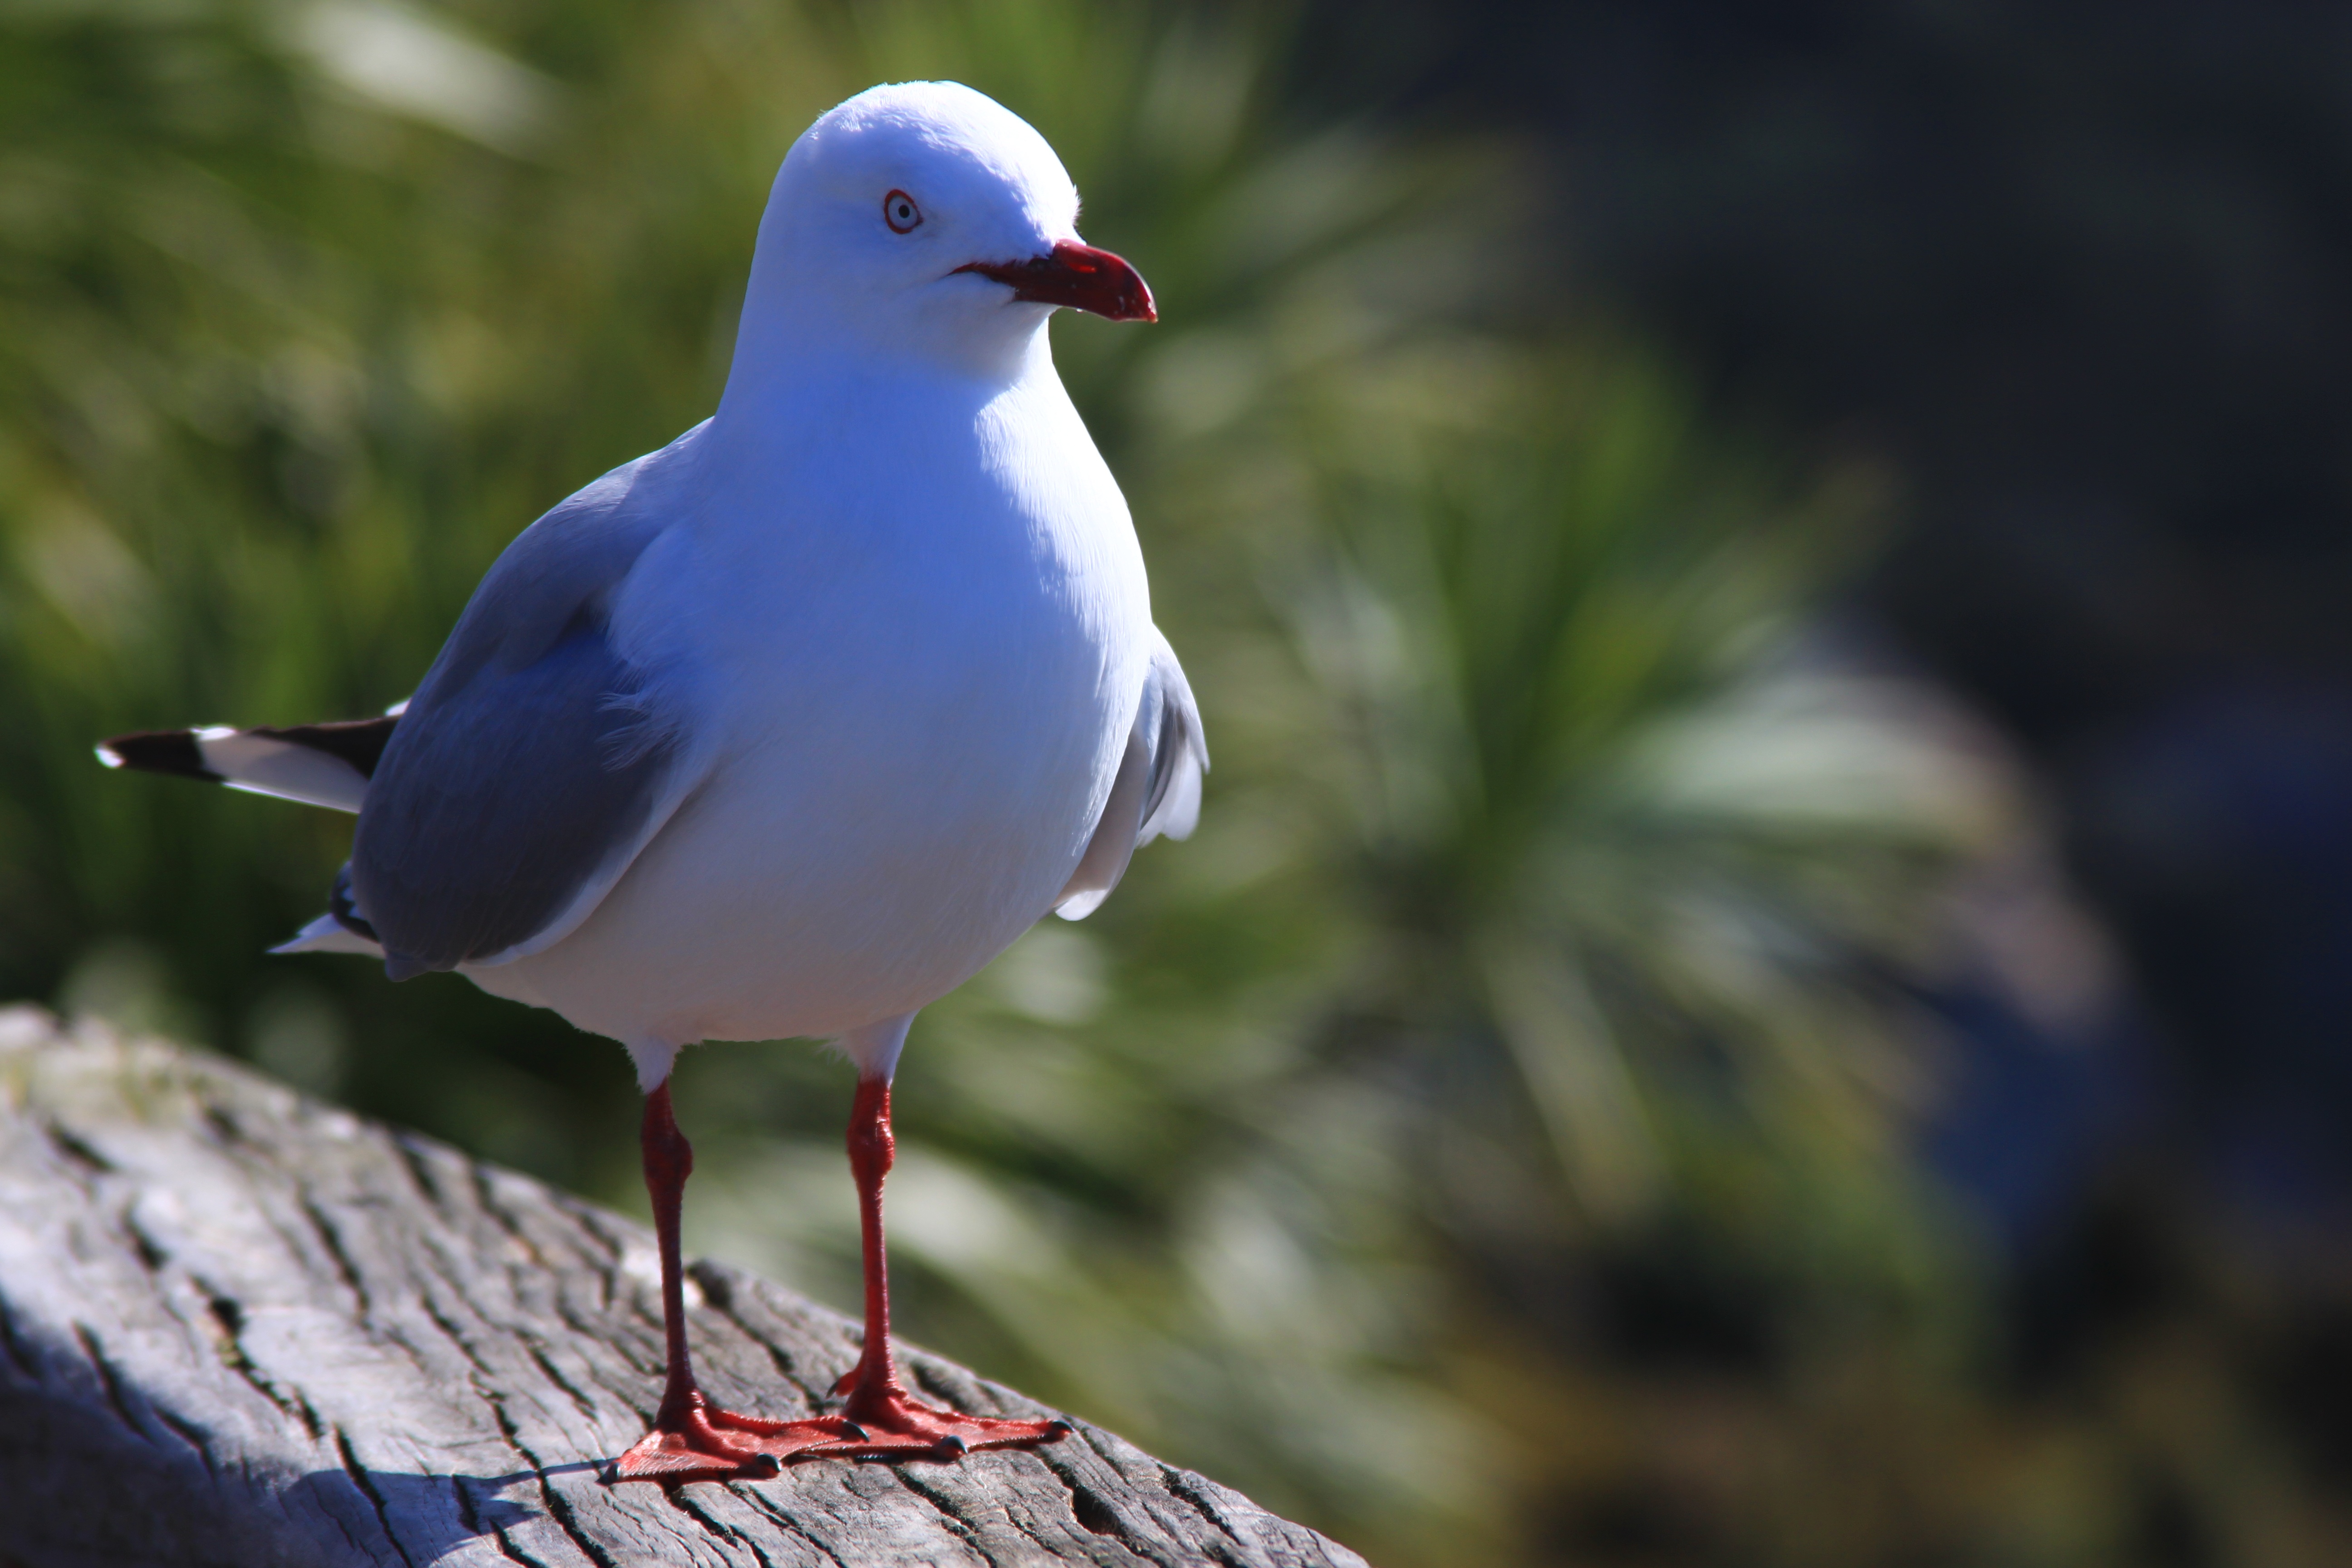
beach, sea, nature, rock, bird, seabird, seagull, wildlife, beak, fauna, new zealand, vertebrate, charadriiformes, perching bird